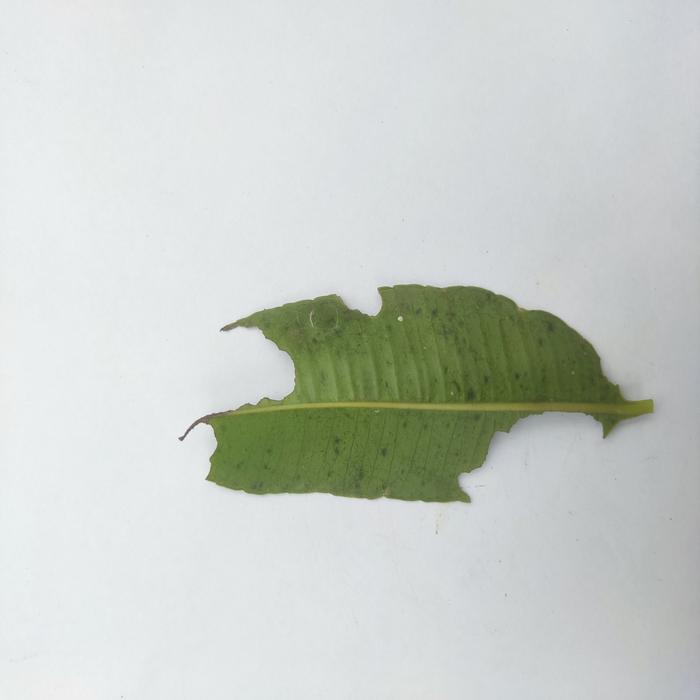
Crop: Hog Plum
Leaf condition: Caterpillars_Infestation